Waveney Bicker Caarten

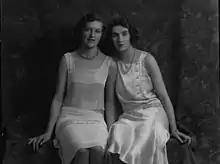
Waveney Hare Bicker-Caarten and Audrey Carten

Waveney Hare Bicker-Caarten (1902-1990) was an English playwright writing under the name of Waveney Carten in collaboration with her sister, Audrey Carten.